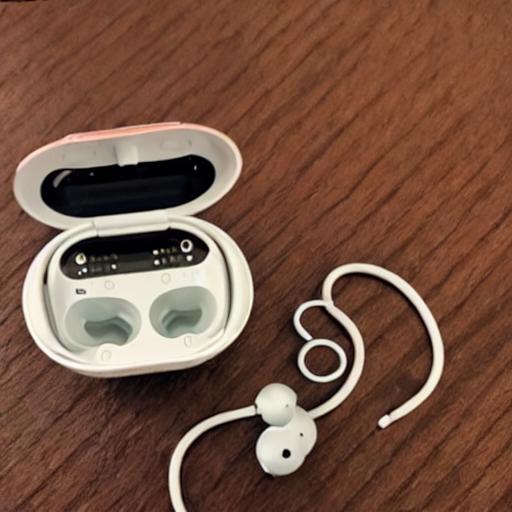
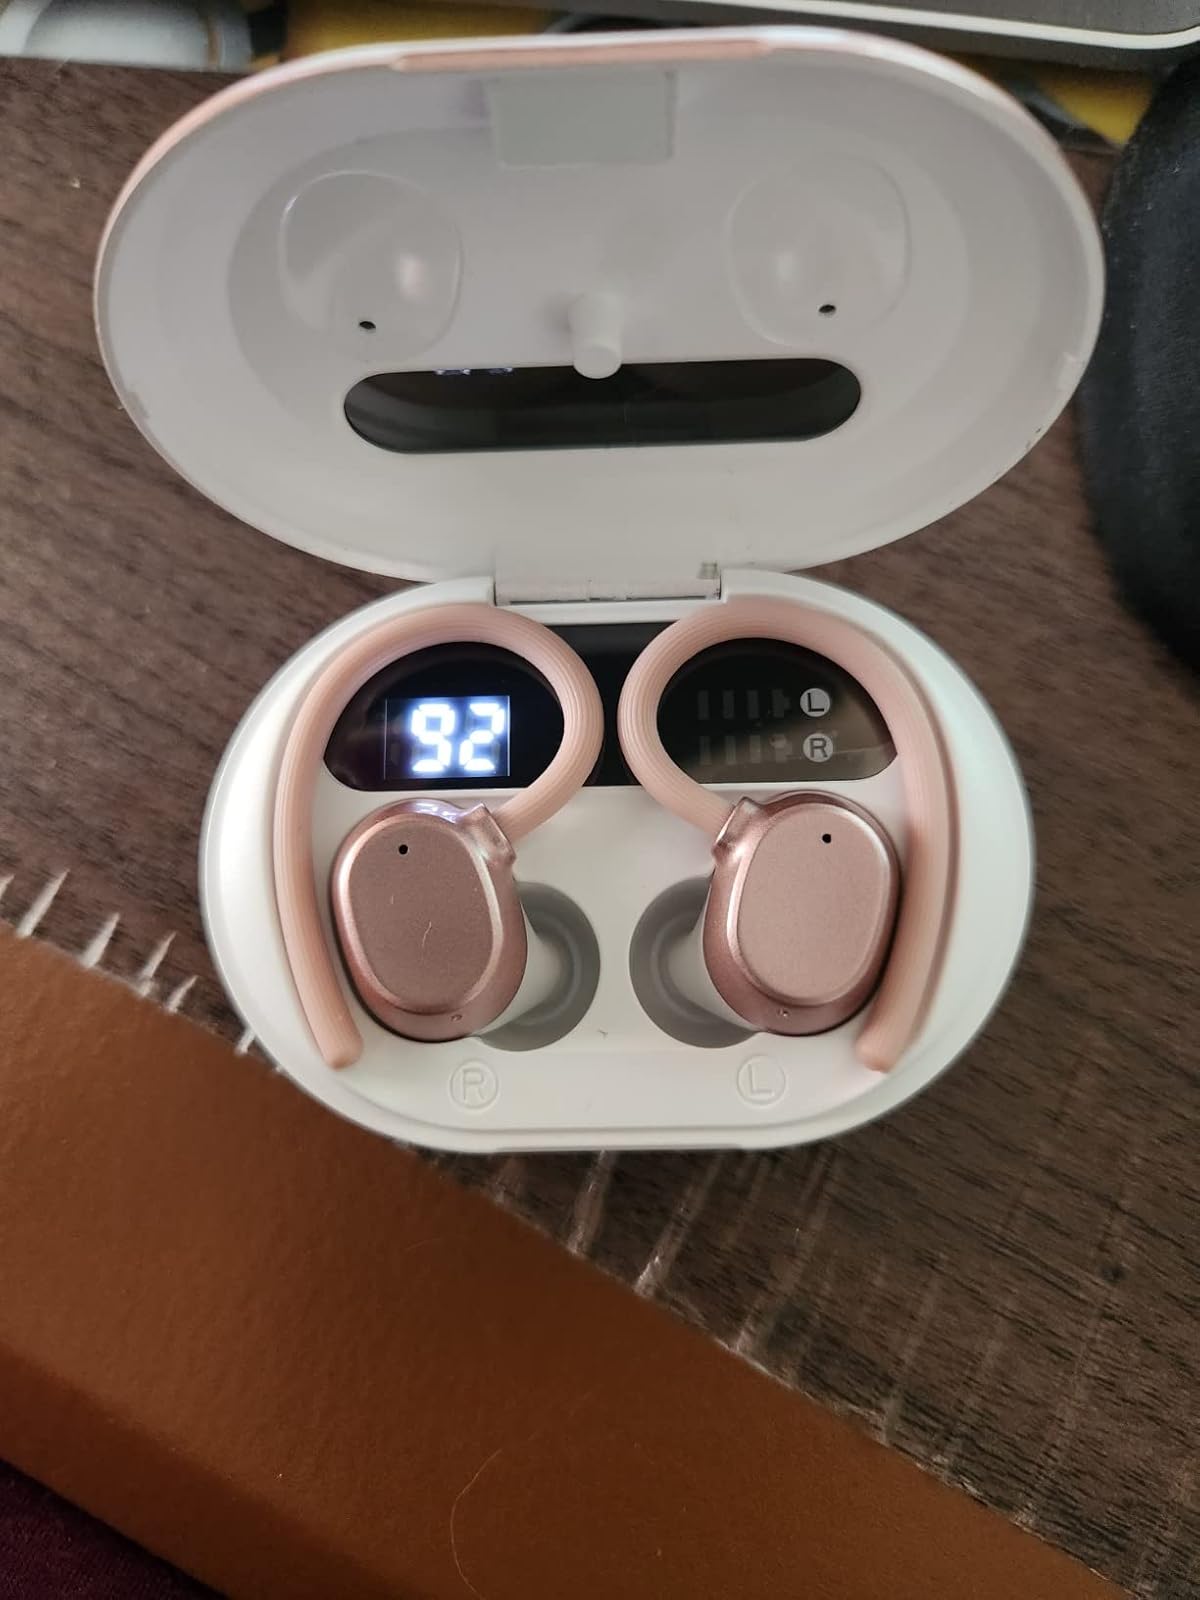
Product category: earbuds
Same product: no